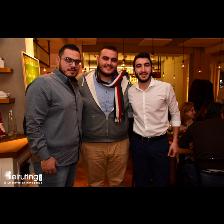
Label: Human